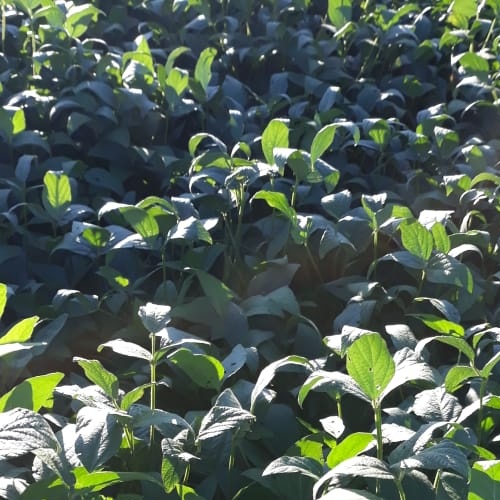
Label: Diabrotica_speciosa